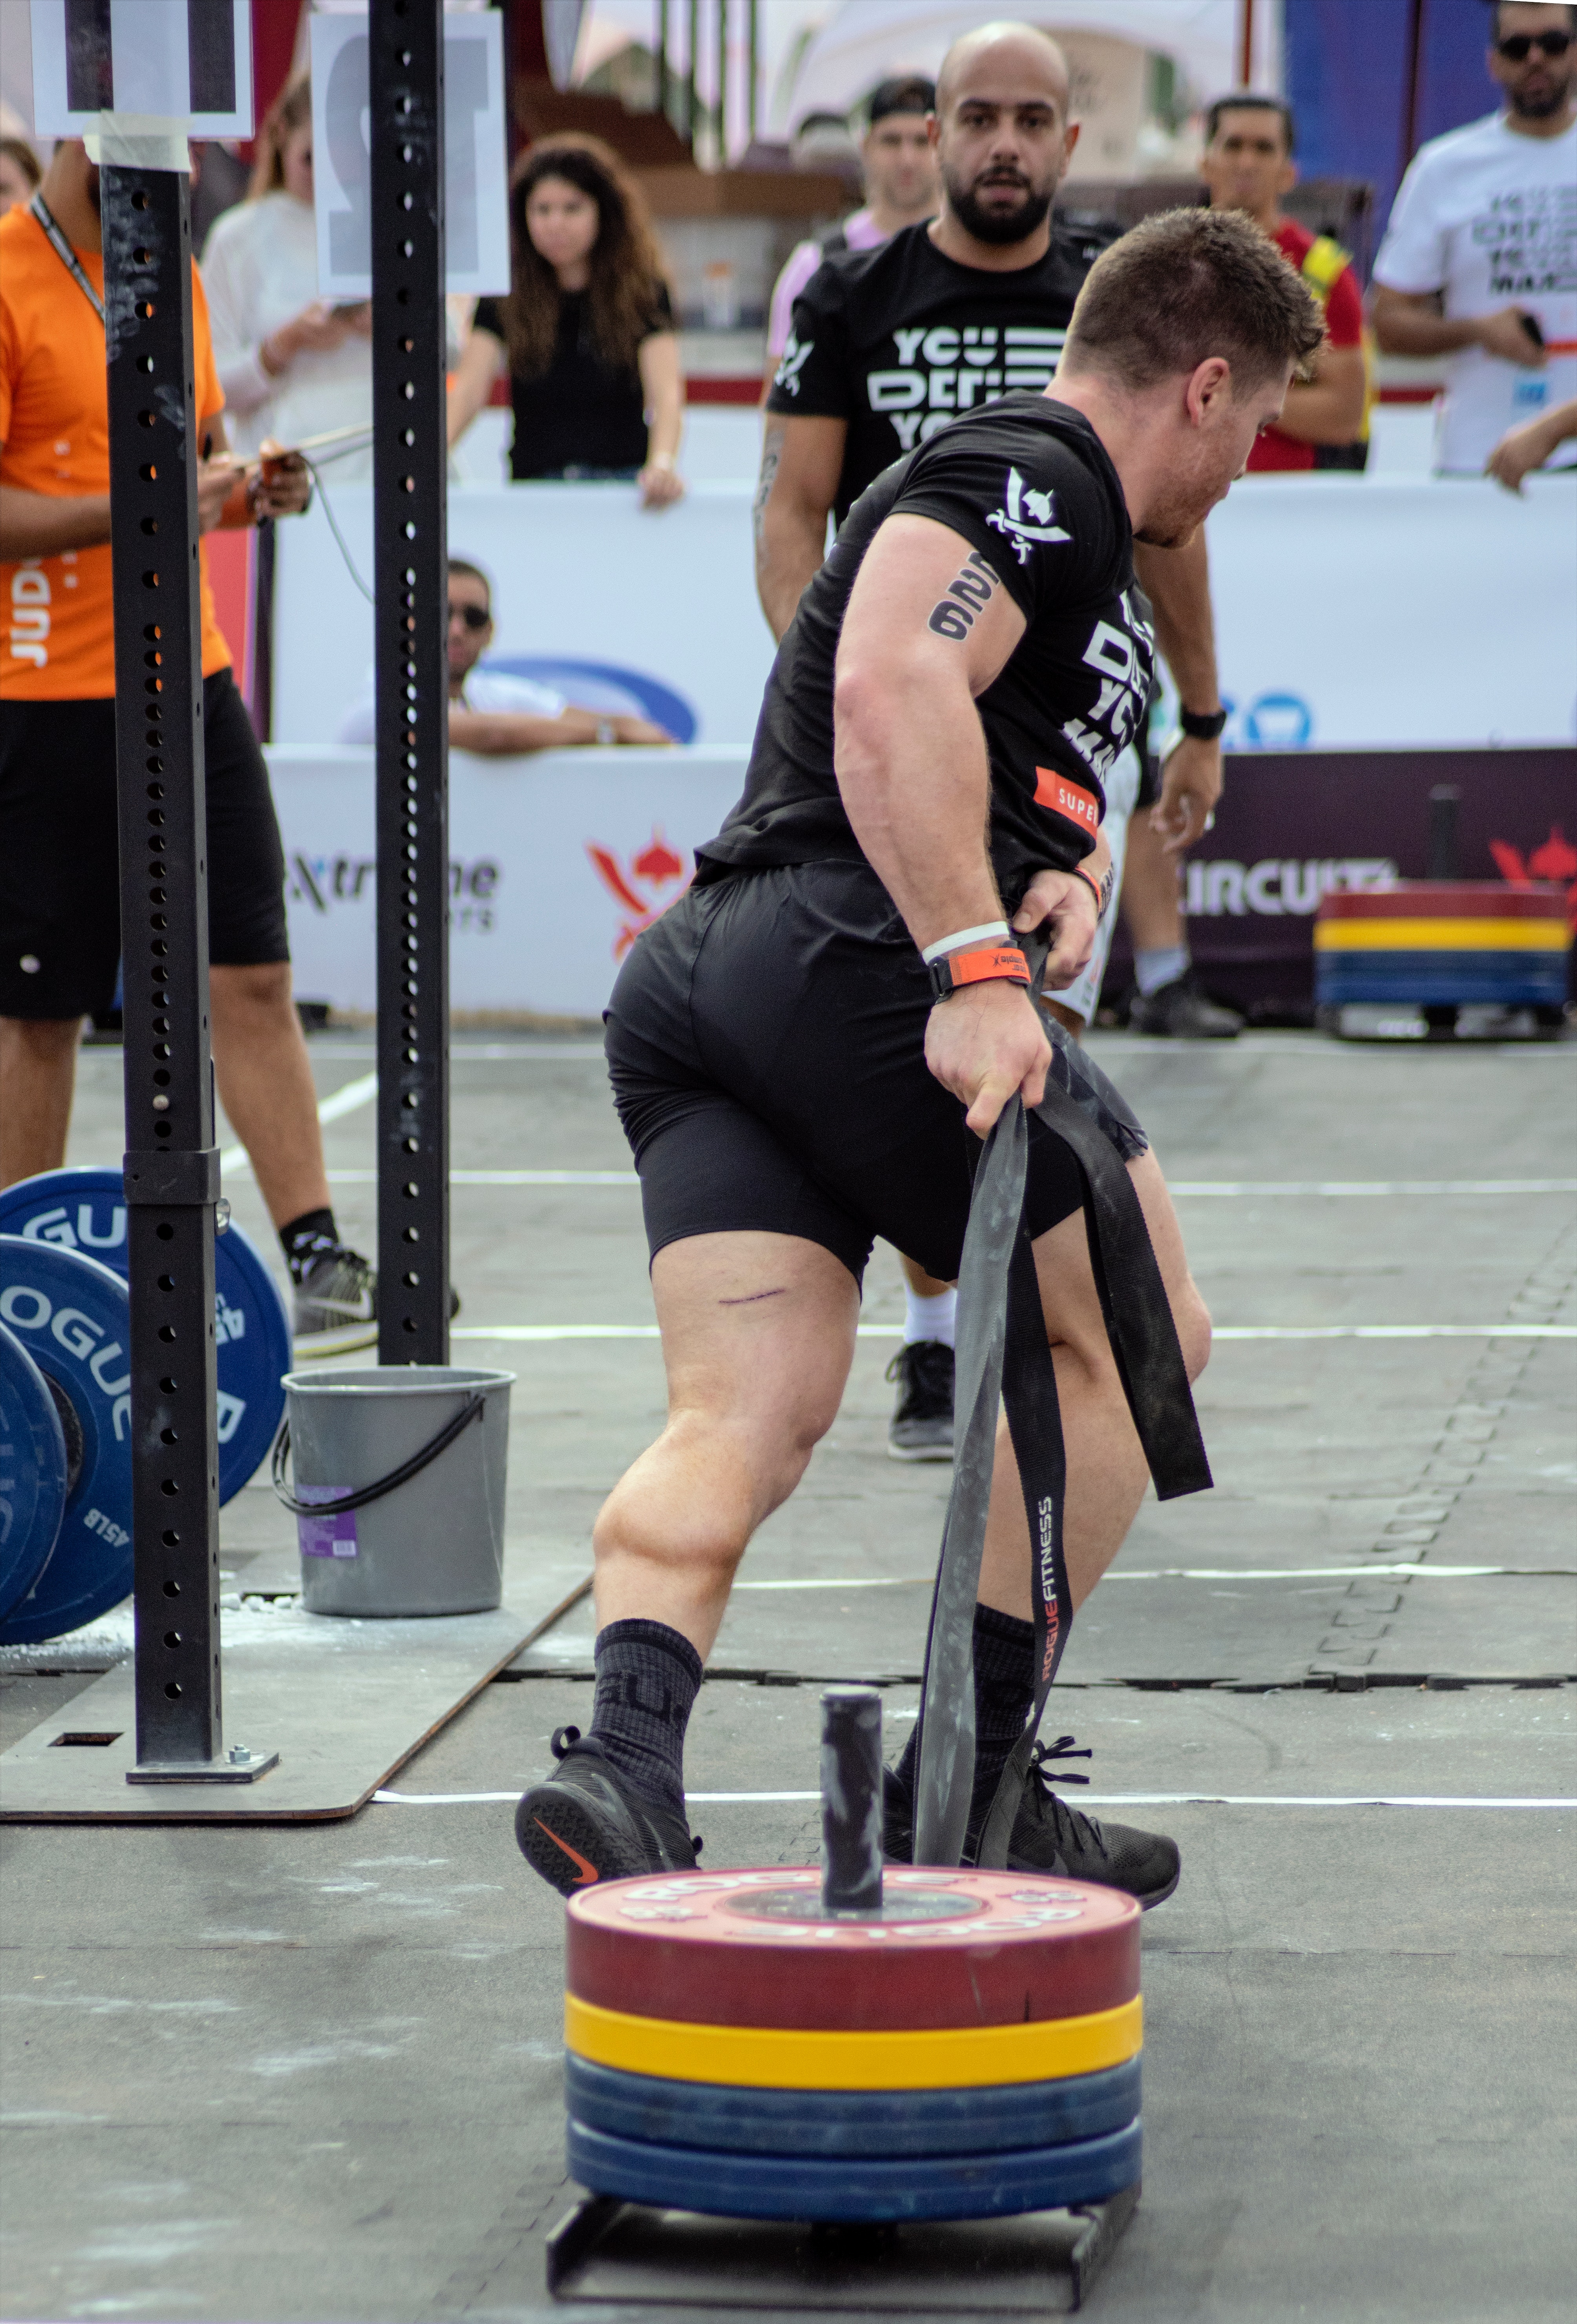
physical fitness, sports, Strength athletics